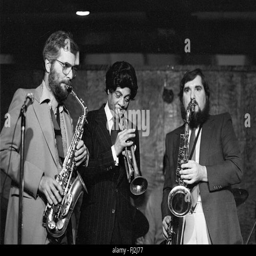
bass guitar player , person , and musical artist .